Human genetics

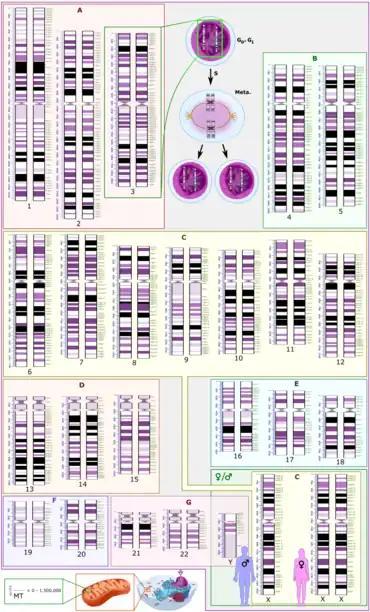
Schematic karyogram of a human, with annotated bands and sub-bands. It shows dark and white regions on G banding. It shows 22 homologous chromosomes, both the male (XY) and female (XX) versions of the sex chromosome (bottom right), as well as the mitochondrial genome (at bottom left).

A karyotype is a very useful tool in cytogenetics. A karyotype is picture of all the chromosomes in the metaphase stage arranged according to length and centromere position. A karyotype can also be useful in clinical genetics, due to its ability to diagnose genetic disorders. On a normal karyotype, aneuploidy can be detected by clearly being able to observe any missing or extra chromosomes.